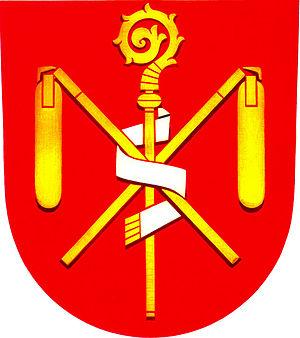
Opatovice est une commune du district de Přerov, dans la région d'Olomouc, en République tchèque. Sa population s'élevait à 812 habitants en 2018.